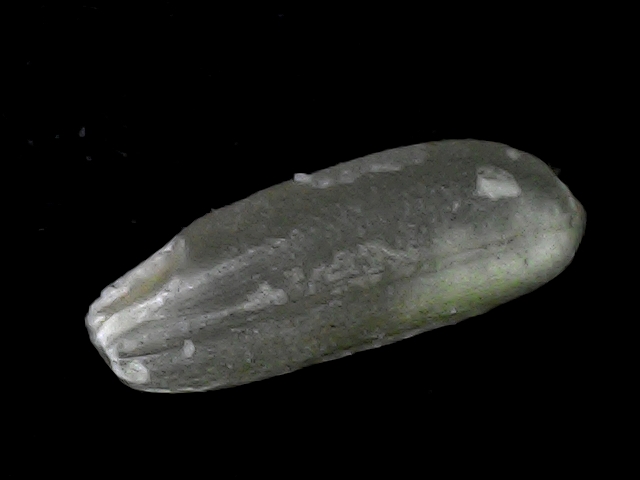
Rice variety: BD56